John Parker House (Boise, Idaho)

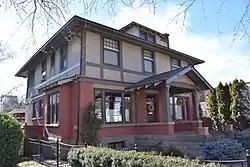
The John Parker House in 2019

The John Parker House in Boise, Idaho, is a 2-story bungalow designed by Tourtellotte & Hummel and constructed in 1911. The house features a sandstone foundation and brick veneer surrounding the first floor, with a half-timber second floor infilled with stucco. An outset front porch is a prominent feature, supporting a gabled roof by two square posts. The hip roof above the second floor includes a single dormer with battered, shingled sides. The house was listed on the National Register of Historic Places in 1982.